CiteScore

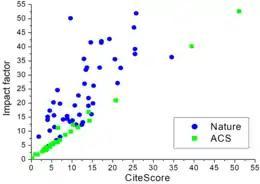
CiteScore vs. IF for American Chemical Society (ACS, green) and Nature group journals (blue), 2017 data. The values for Nature journals lie well above the expected ca. 1:1 linear dependence because those journals contain a significant fraction of editorials.

CiteScore was designed to compete with the two-year JCR impact factor, which is currently the most widely used journal metric. Their main differences are as follows: